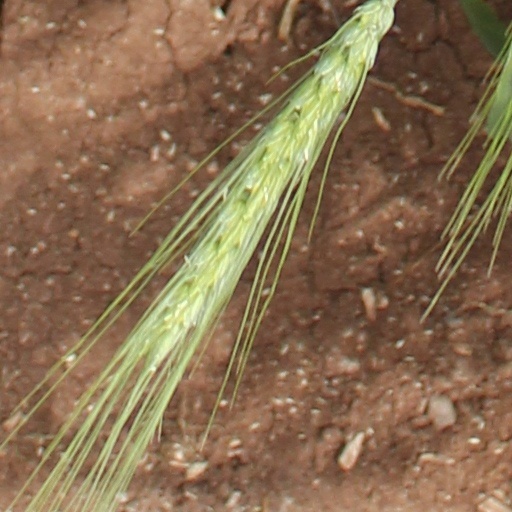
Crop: wheat